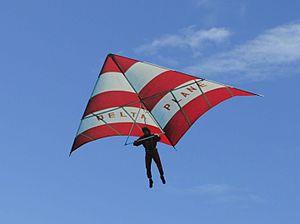
DELTA-PLANE premiére série de 1973 en vol.
Delta-Plane est une marque commerciale française, créée en 1973, pour la vente d'aéronefs de vol libre, nommés depuis communément « deltaplane ».